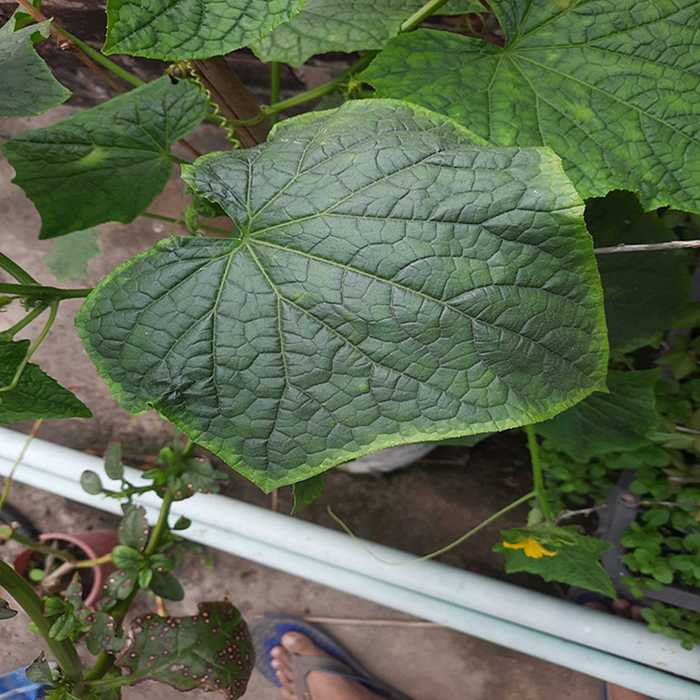
Plant: Cucumber
Label: Fresh leaf